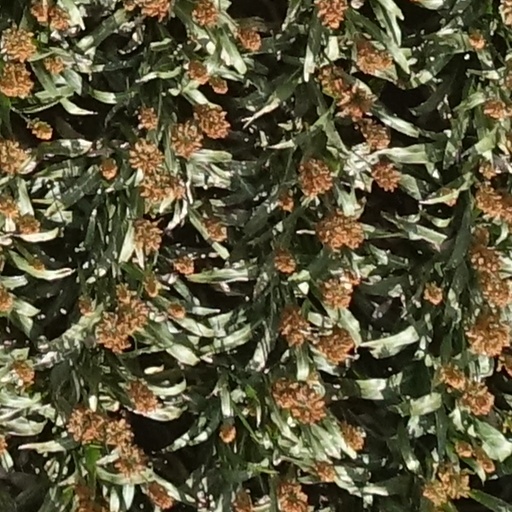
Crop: sorghum